Porsche 944

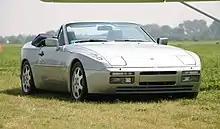
Porsche 944 Turbo Cabriolet

The first Porsche 944 Cabriolet prototype was introduced at the Frankfurt Auto show in 1985. This first prototype was styled by Anotele Lapine and built by Bauer. This new Porsche 944 Cabriolet was very well received, but it wasn't until 1987 that the American Sunroof Corporation (ASC) won the contract to build the new model. It took another two years for ASC to complete their new Weinsberg plant in Heilbronn, Germany before they could begin production. It was January 1989, before the new Porsche 944 S2 Cabriolet would begin to roll off ASC's assembly line.